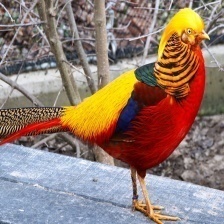
Species: GOLDEN PHEASANT
Scientific name: CHRYSOLOPHUS PICTUS